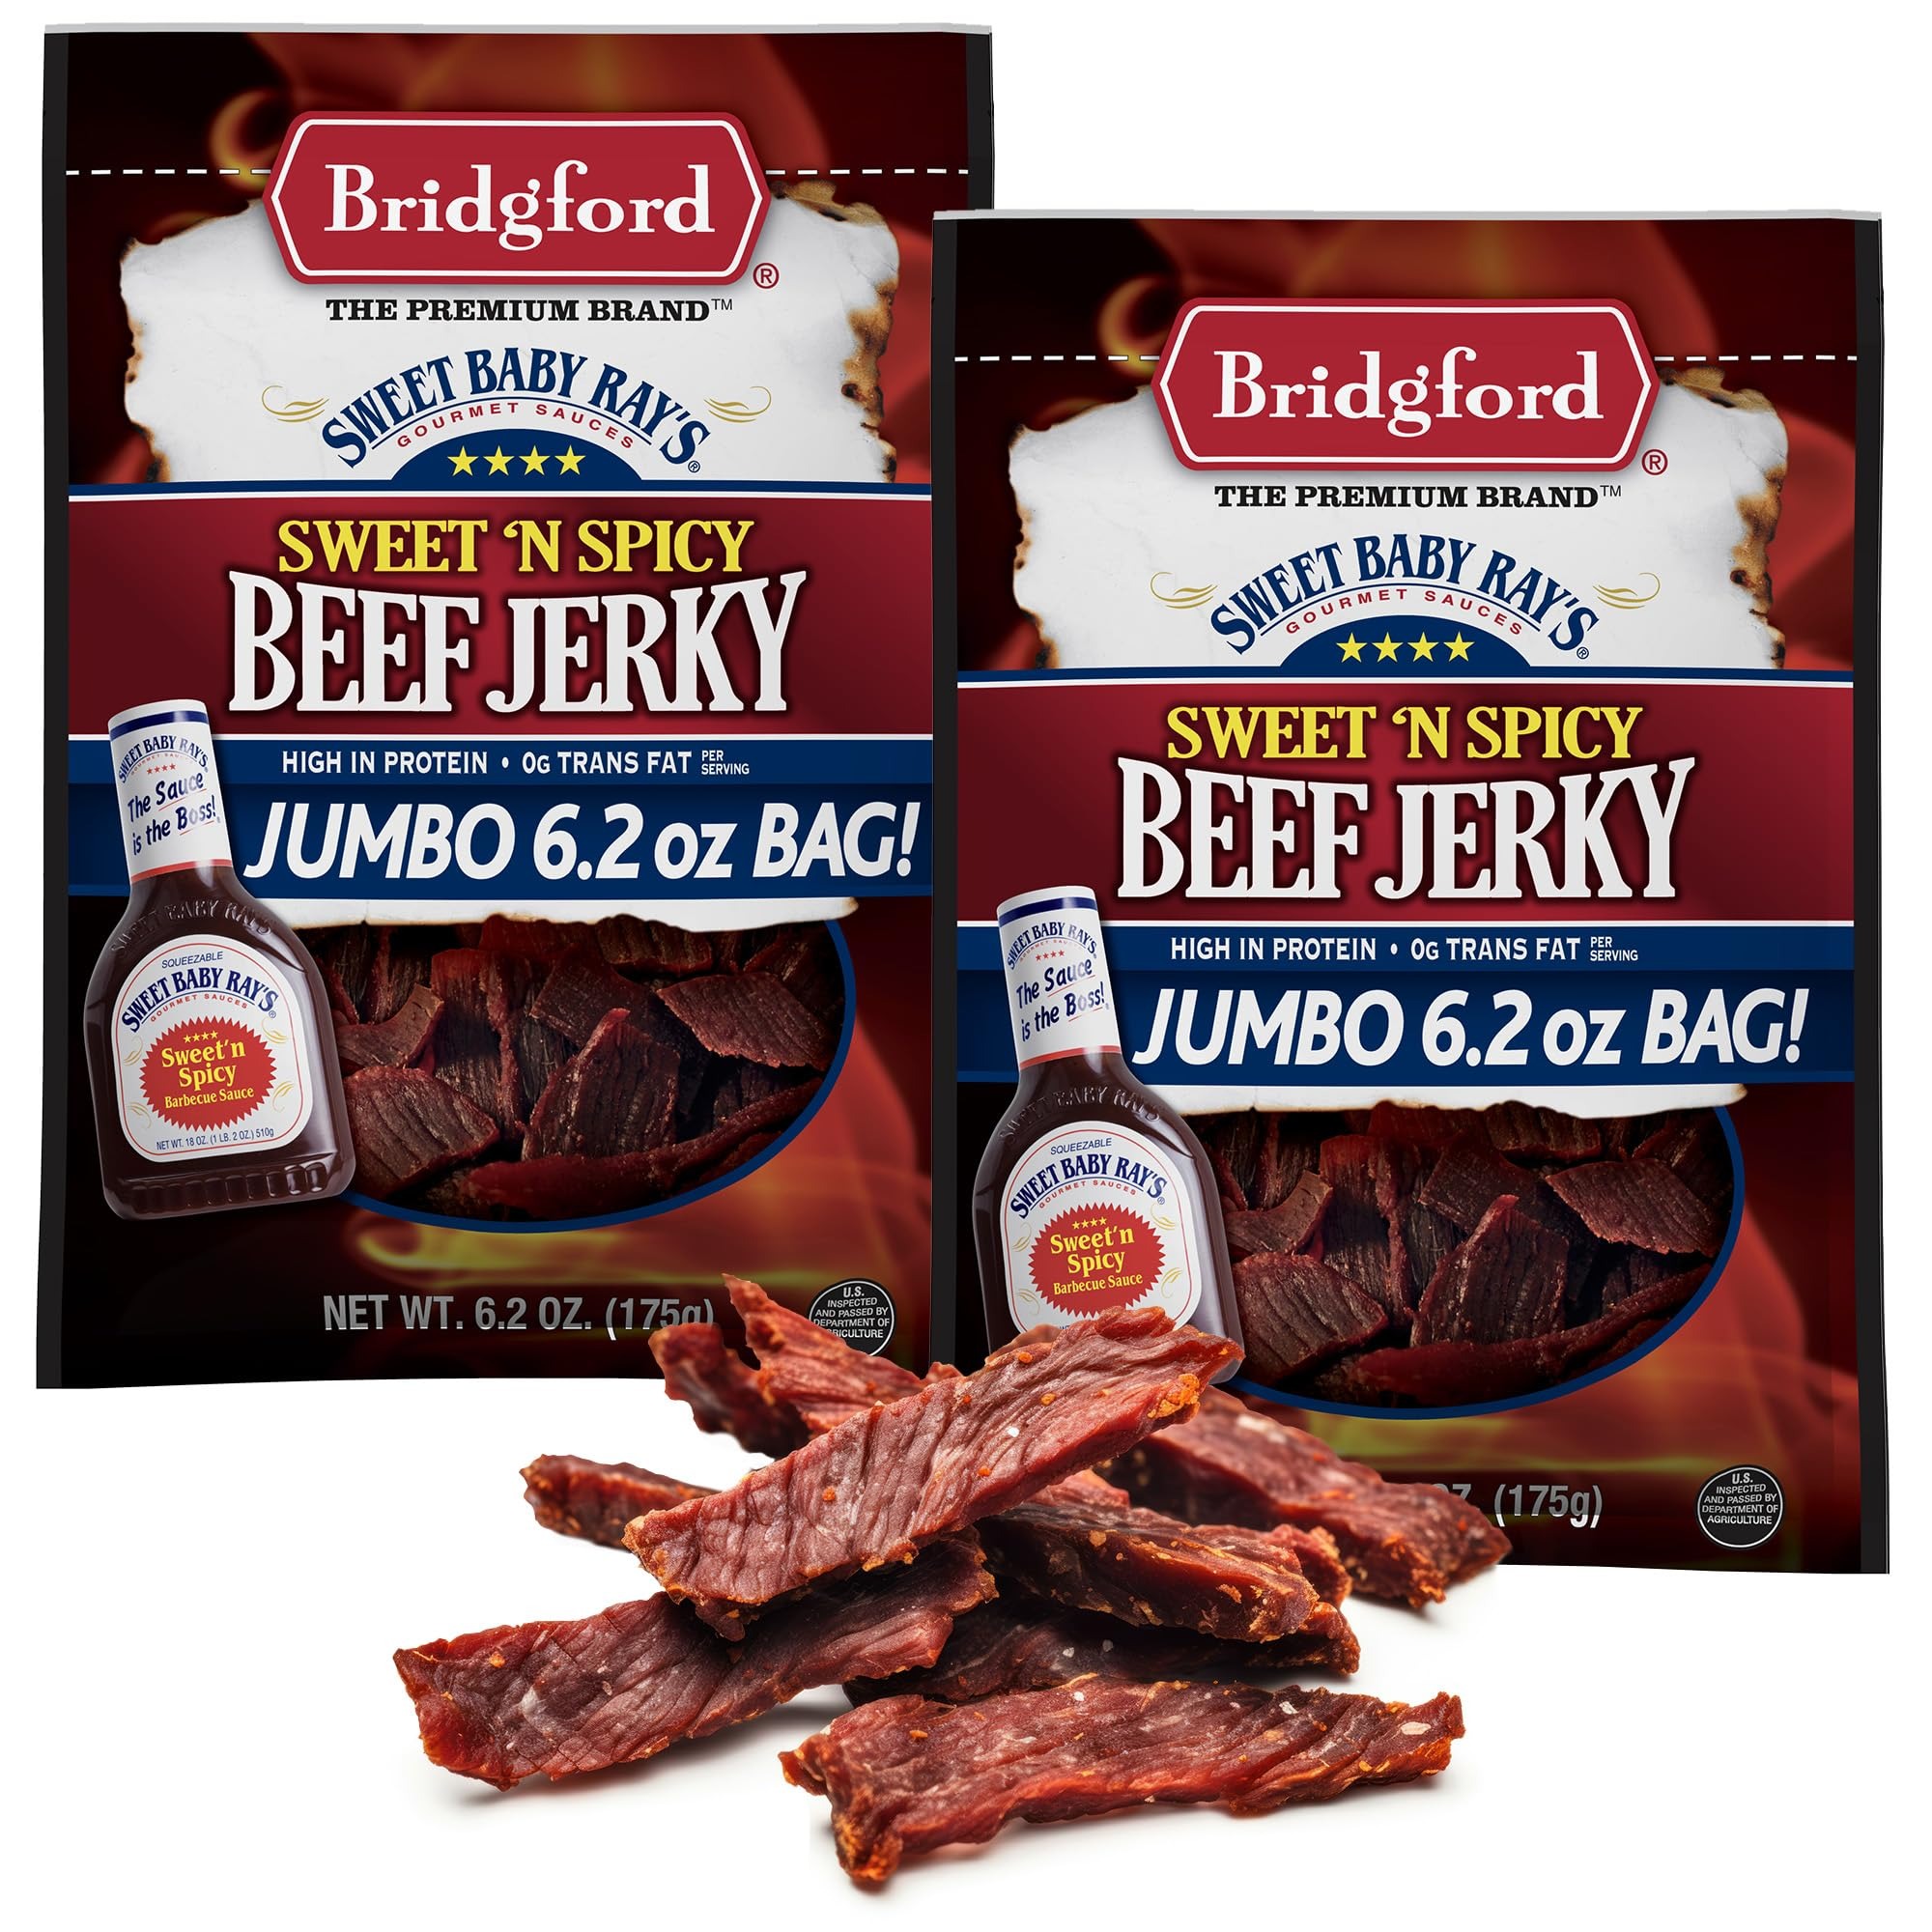
Item Name: Bridgford Sweet Baby Ray’s Beef Jerky Sweet N Spicy 6.2 oz Pack of 2 - High Protein Sweetened Spicy Beef Jerky for Your Dietary Preference - Ready-to-Eat Snacks for On-the-Go Snacking
Bullet Point 1: Irresistible Flavor: Indulge in the perfect balance of sweetness and spice with our Sweet Baby Ray's sweet and spicy beef jerky. Satisfy your cravings with our beef jerky snack packs and signature barbecue sauce for an unmatched taste experience.
Bullet Point 2: Tender & Chewy: Enjoy the perfect texture of our sweet and spicy beef jerky, tender enough to melt in your mouth, with just the right amount of chewiness. Its texture allows you to appreciate the delicious marinades and seasonings infused into each piece.
Bullet Point 3: Protein-Rich: Packed with protein, our sweet and spicy beef jerky is a convenient and delicious way to fuel your day, making it an excellent choice for those seeking a nutritious snack. Ideal for a post-workout snack or a midday energy boost.
Bullet Point 4: On-the-Go Convenience: Whether you're heading to the gym, or simply need a quick snack at work, this spicy beef jerky is an ideal option for satisfying your cravings anytime, anywhere. Our beef jerky is ready-to-eat, making it a convenient snack choice.
Bullet Point 5: Premium Brand: Bridgford has been producing premium meats since 1932, earning a reputation for excellence in the food industry. With our sweet and spicy beef jerky, you can trust you're getting a product backed by decades of experience and expertise.
Value: 12.4
Unit: Ounce

Price: 32.99